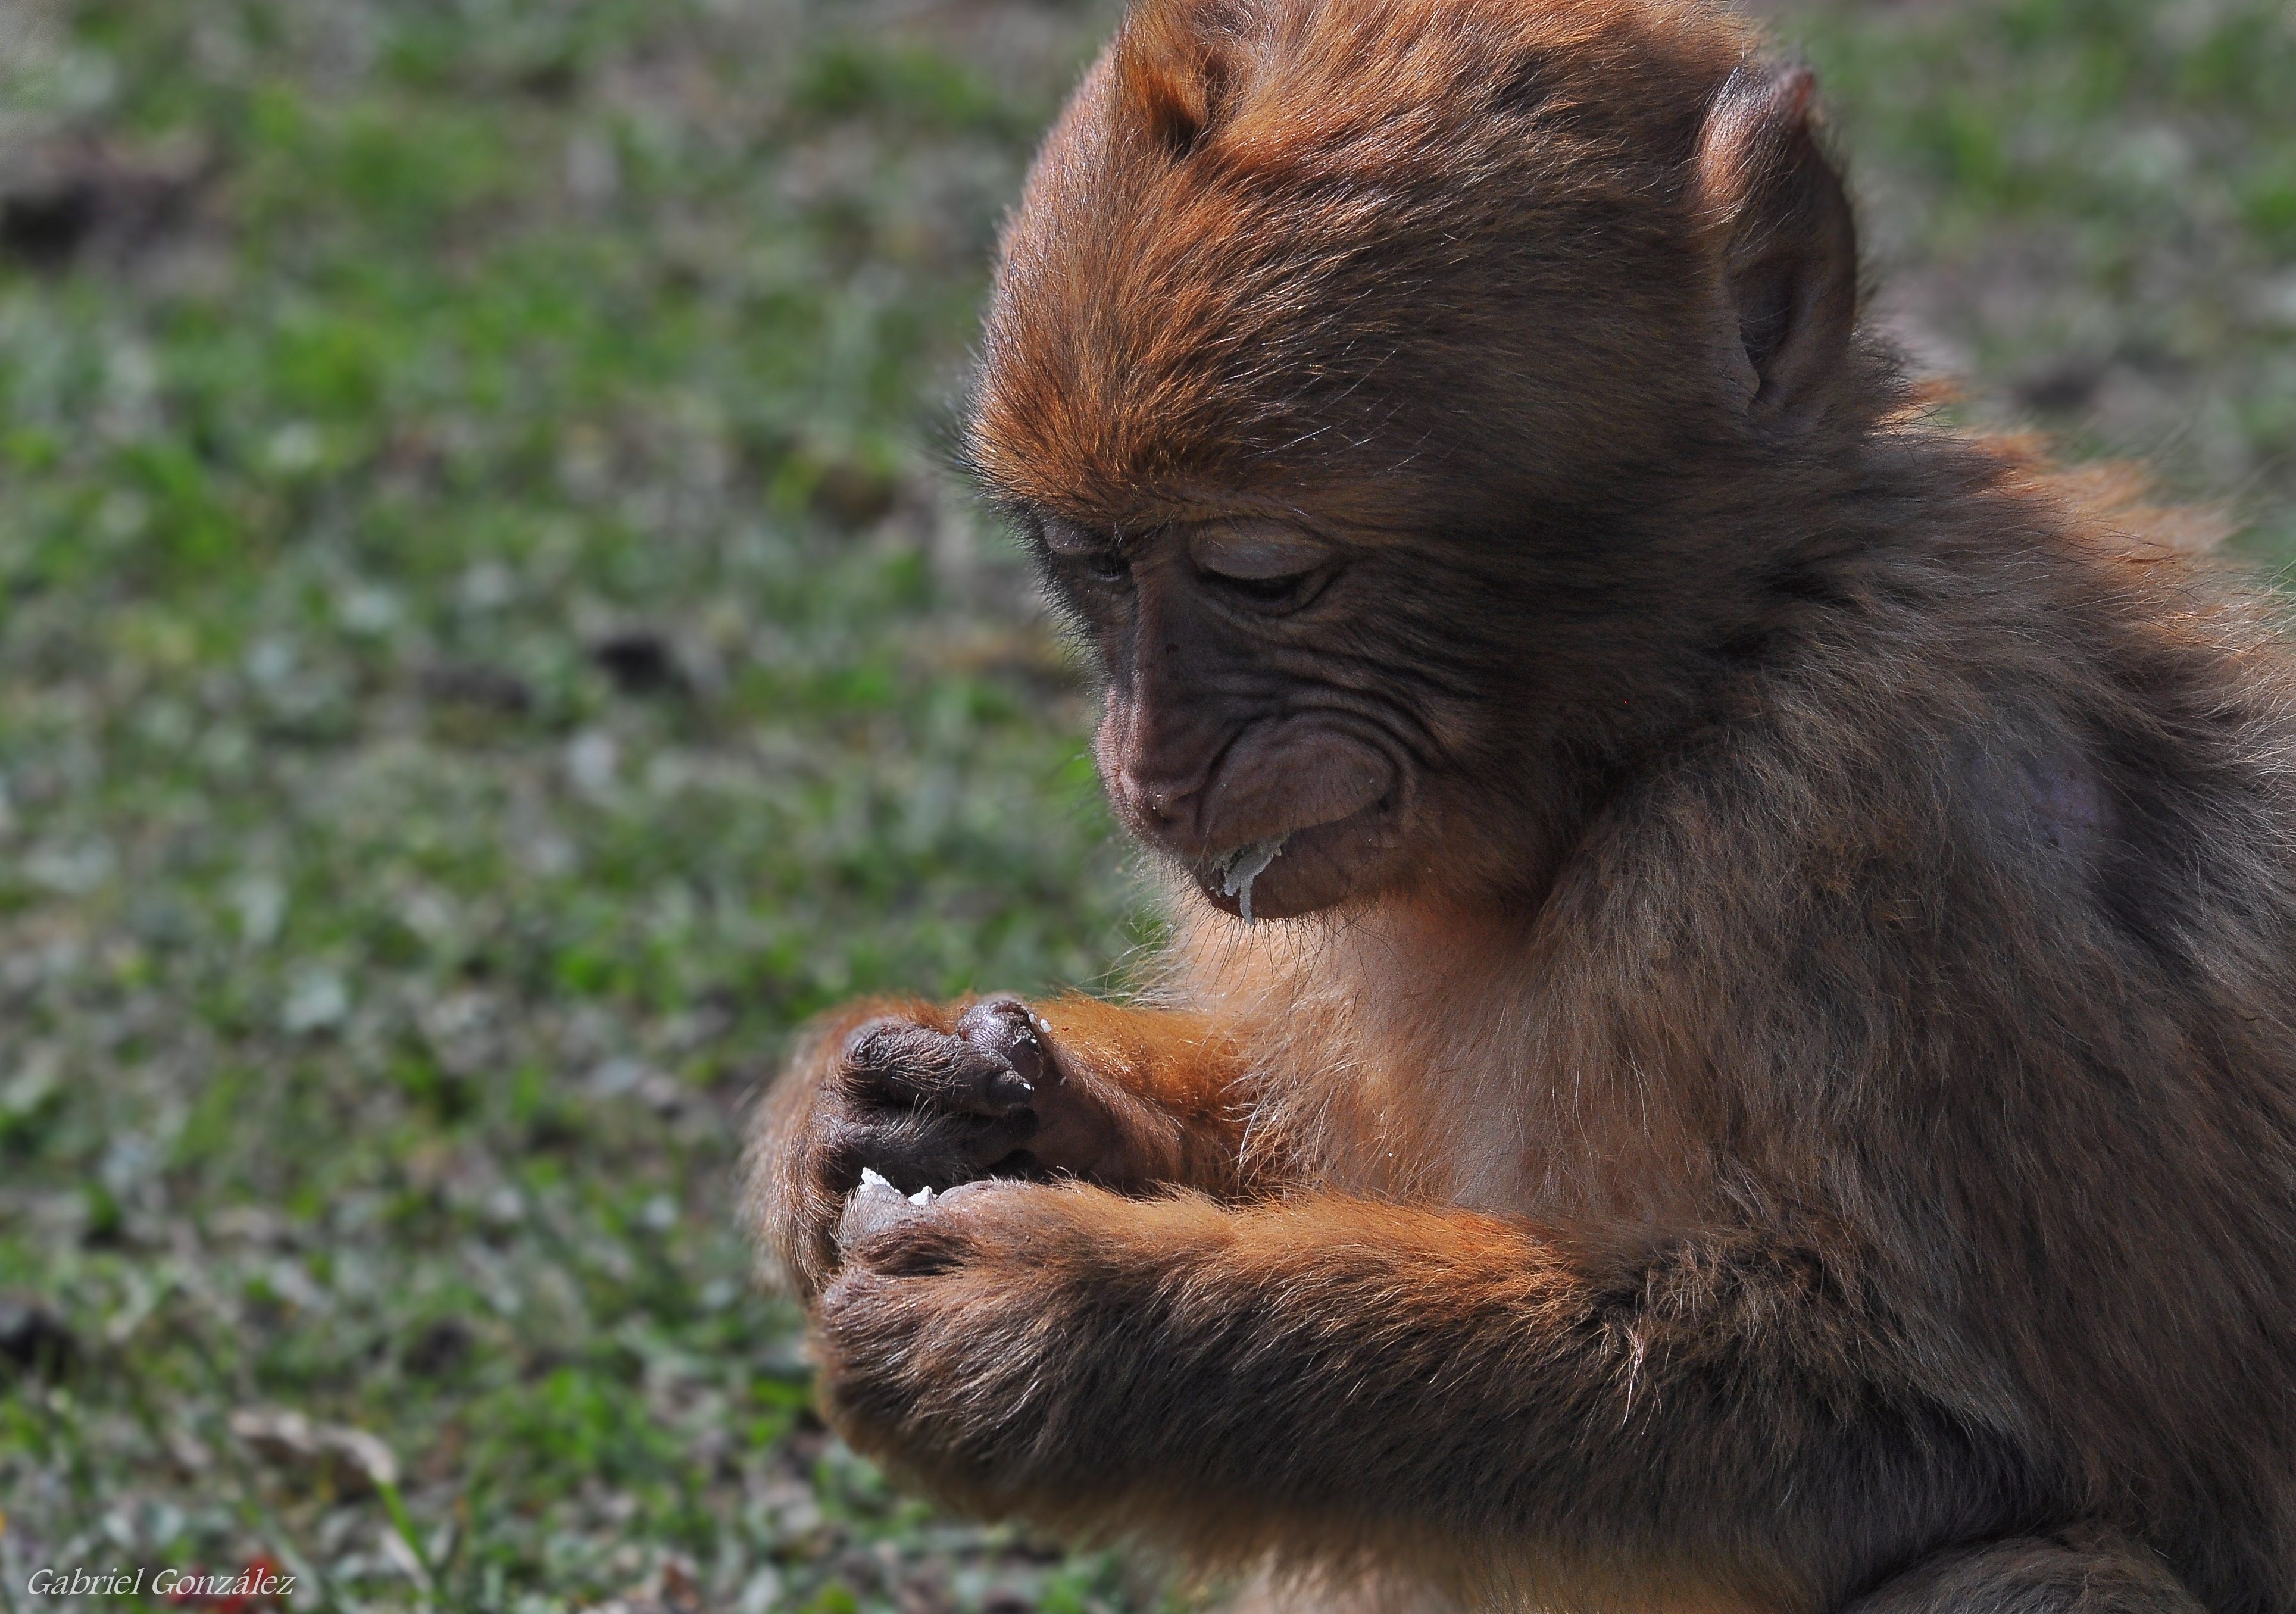
nature, wildlife, zoo, mammal, fauna, primate, animals, vertebrate, naturaleza, nikond90, ggl1, gaby1, animales, sigma50500mm, 50500, xelodegalicia, macaque, old world monkey, gabrielcoru a, cab rceno